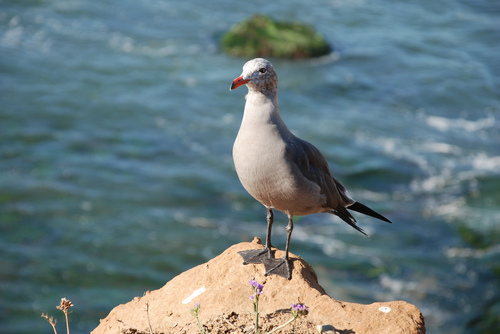
this bird is almost all gray, with dark gray wings and tail.
this bird is white with grey on its wings and has a very short beak.
this bird has a speckled grey and white head with solid grey covering its throat, breast and belly.
this bird is white with black on its tail and has a long, pointy beak.
the birds has a grey overall body color with a darker shade of it on its wings and retrices.
this bird has wings that are grey with a white belly
this bird has wings that are grey and has an orange bill
this bird appears to be like a seagull with a white belly, orange beak, dark legs and a black back side.
this bird is white with grey and has a long, pointy beak.
a medium sized bird and a white belly and grey breast with a orange beak.
Species: Heermann Gull